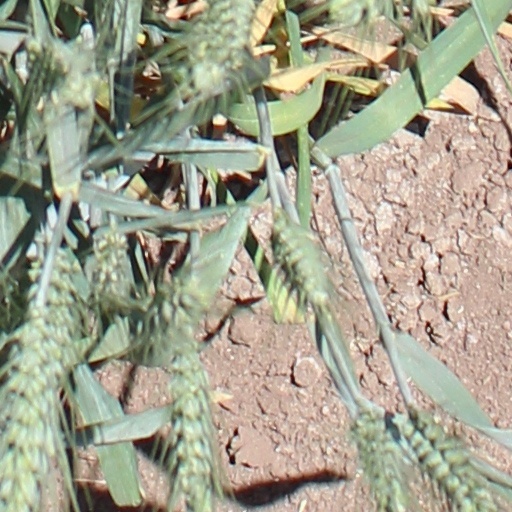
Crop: wheat